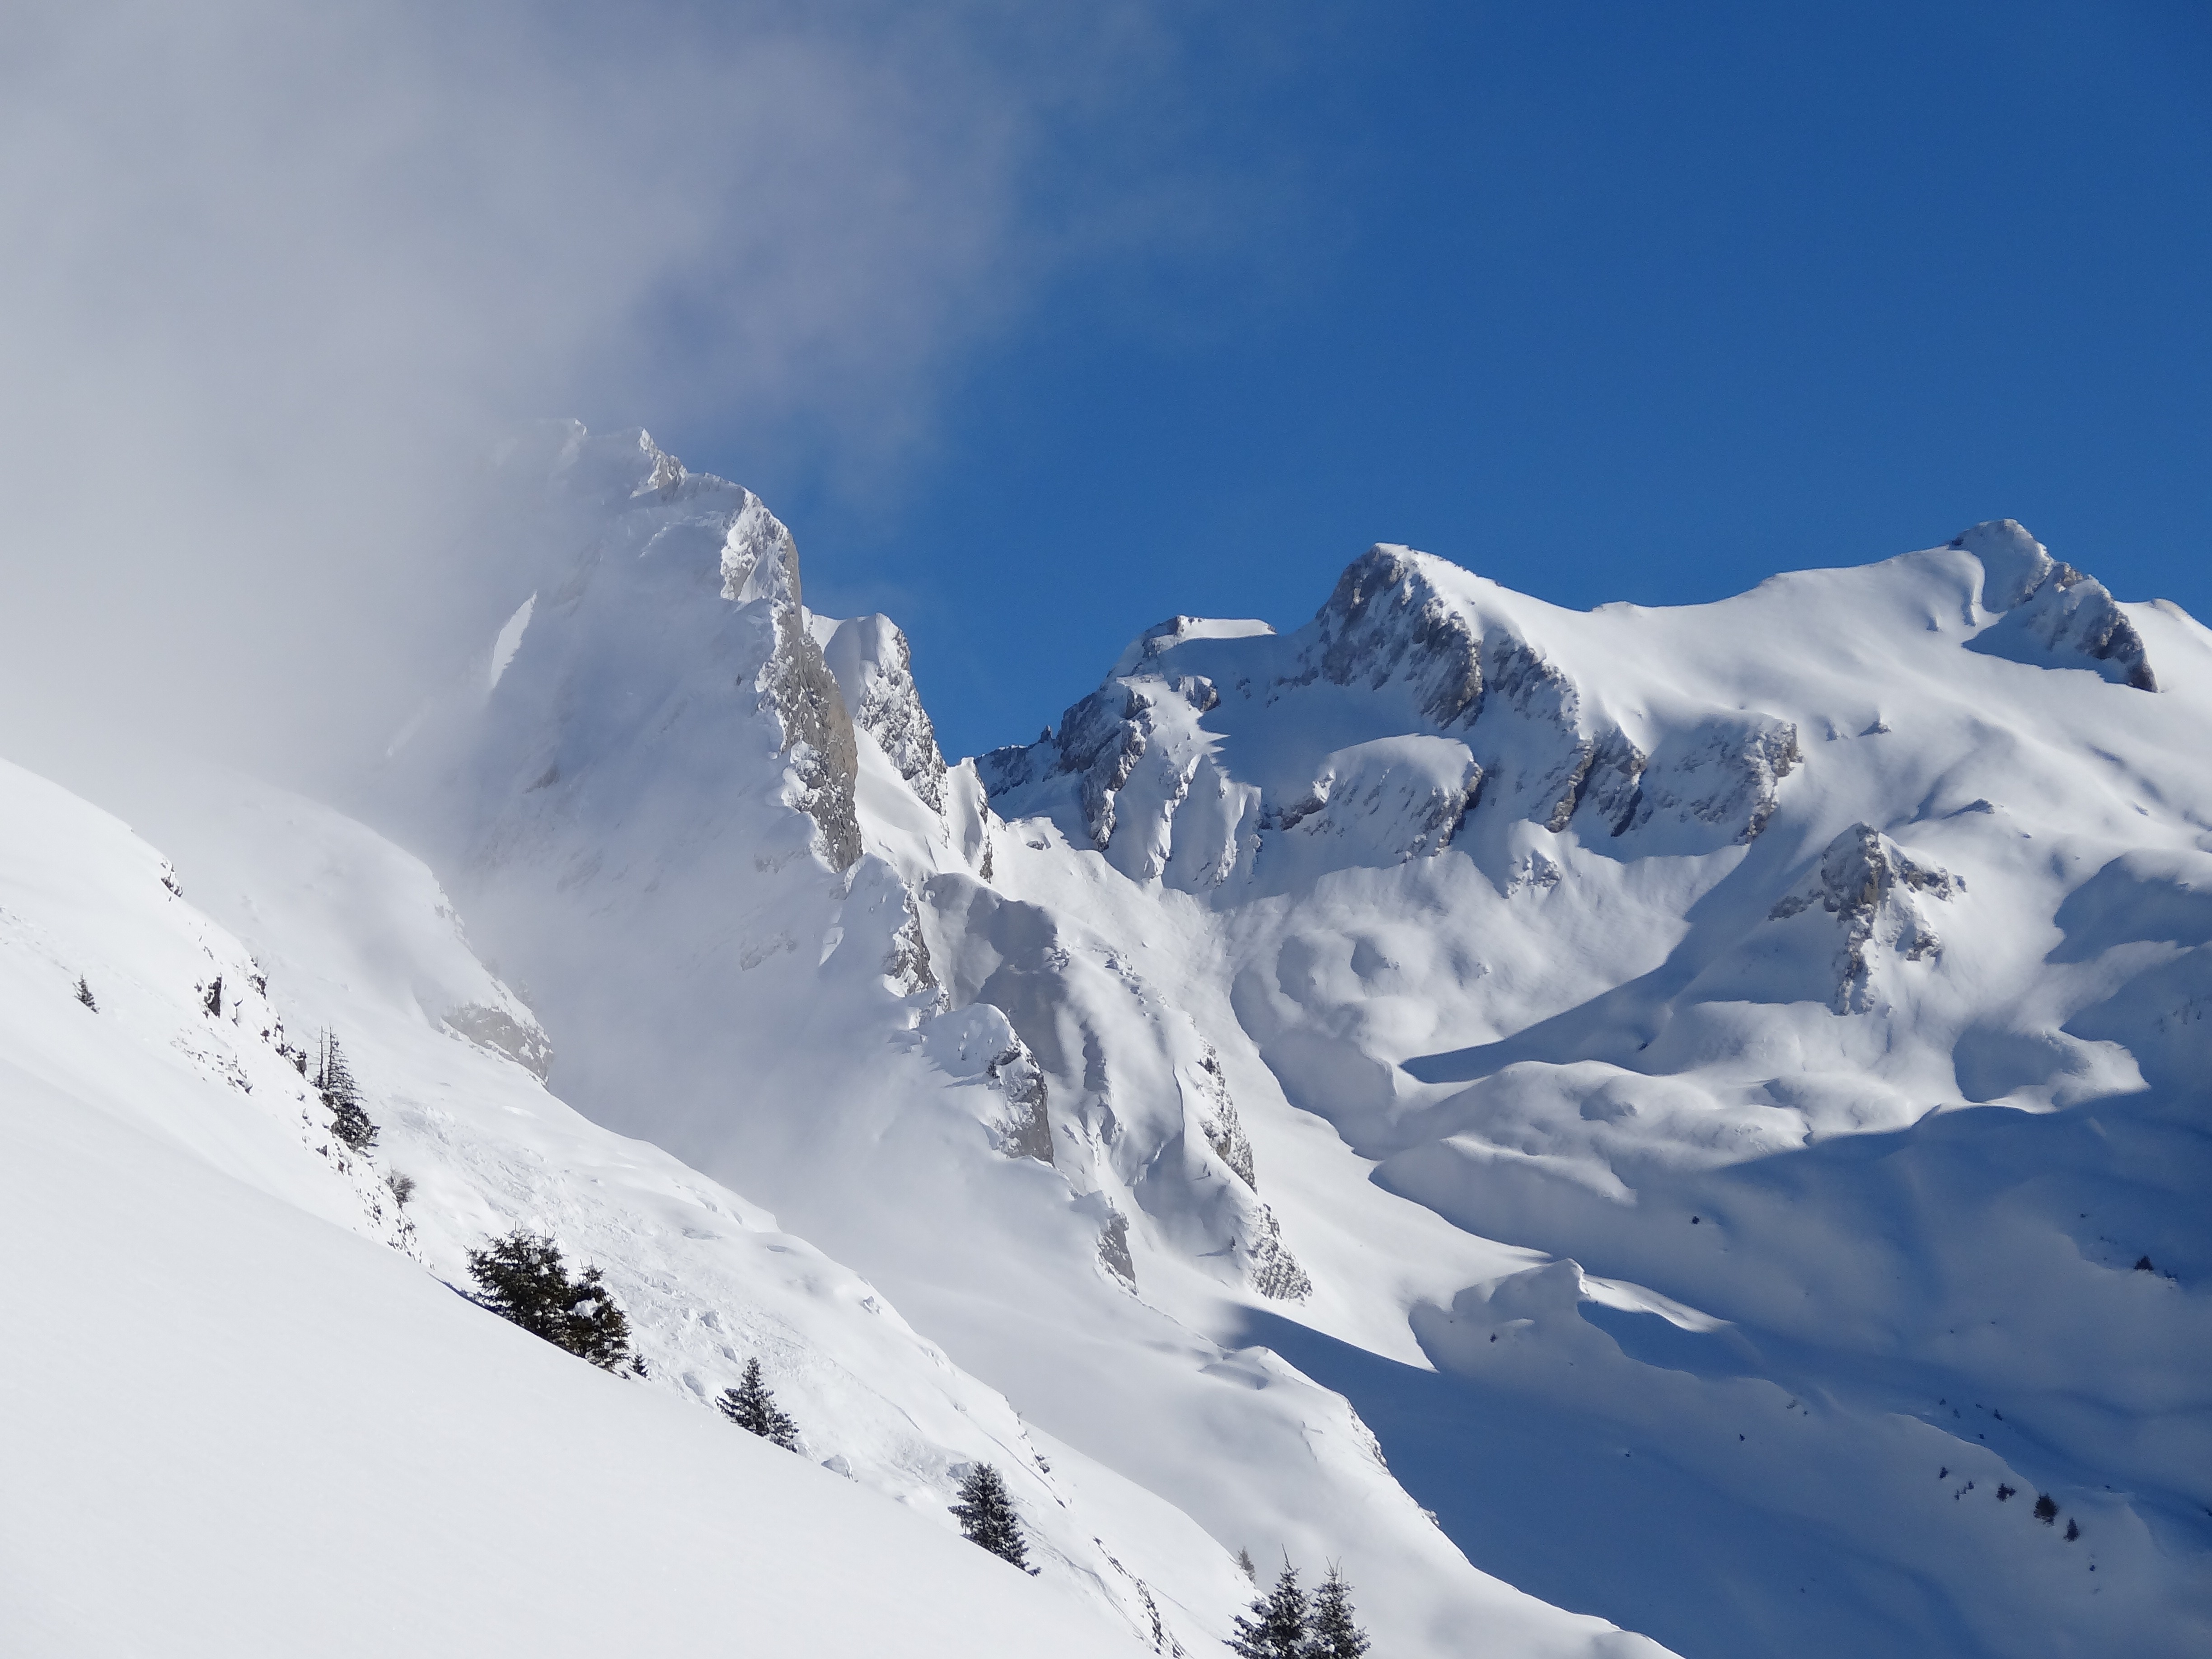
mountain, snow, winter, white, mountain range, weather, skiing, season, ridge, summit, alps, piste, landform, ski touring, ski mountaineering, ski equipment, mountainous landforms, geological phenomenon